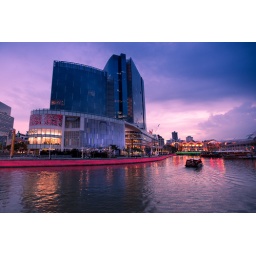
Pink lights reflect the pink sky over the Singapore River at Clarke Quay. This shot is 'straight out of the camera'